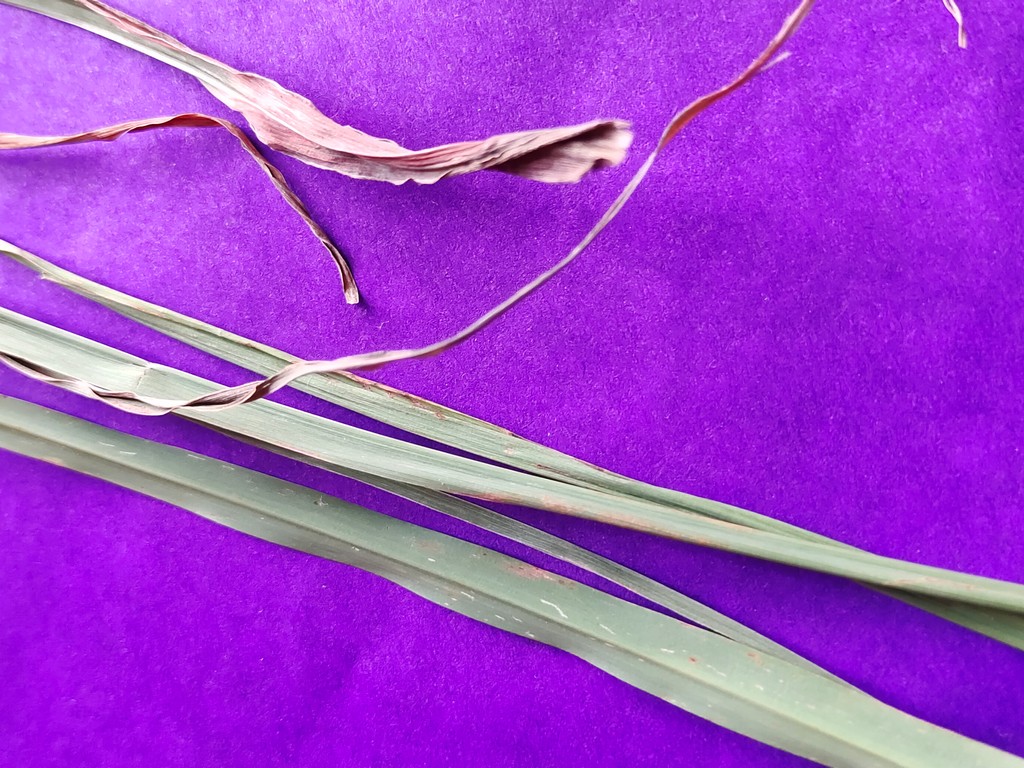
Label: Unhealthy